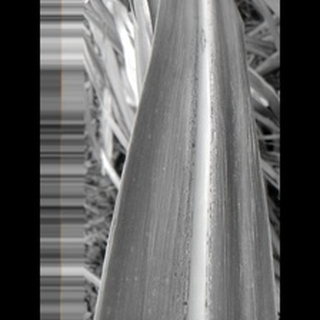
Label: sugarcane_rust